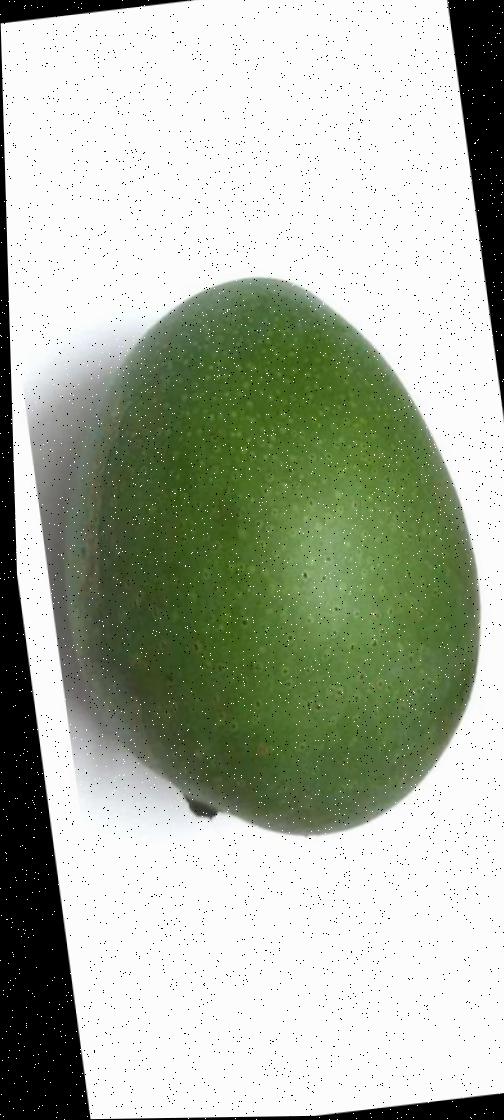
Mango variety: Ashshina Zhinuk